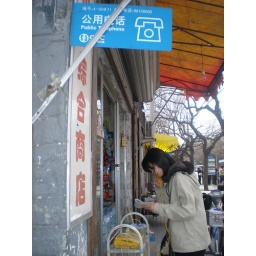
These plastic yellow phones are all over the city, and it costs next to nothing to use them.